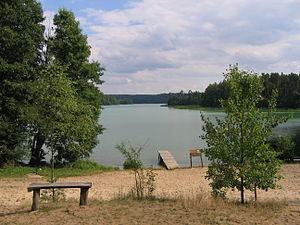
Le parc naturel de Brodnica, est un parc naturel de Pologne, couvrant 186,85 km².
La région des lacs de Brodnica est une mésorégion physico-géographique située dans la partie nord-est de la voïvodie de Couïavie-Poméranie. Elle s'étend dans le bassin de la Vistule et de ses affluents de la rive droite : la rivière Skrwa, la rivière Drwęca et la rivière Osa. L'axe hydrographique de la région est Drwęca - le plus long affluent de la rive droite de la basse Vistule. La plus grande ville de la région est Brodnica. Sur la carte administrative de la Pologne, à peu près, au nord et à l'est, elle est limitée par le powiat de Nowe Miasto Lubawskie et le powiat de Działdowo, du sud-est avec le powiat de Żuromin, du sud avec le powiat de Rypin, du sud-ouest avec le powiat de Golub-Dobrzyń, de l'ouest avec le powiat de Wąbrzeźno, et du nord-ouest avec le powiat de Grudziądz.
La Pologne ne compte pas moins de 122 parcs naturels, étendus sur près de 25 000 km².